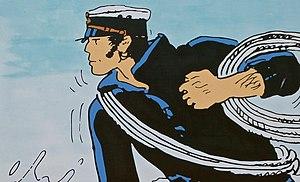
Corto Maltese est une série de bande dessinée d'aventures, nommée d'après le personnage Corto Maltese, un marin aventurier. Elle a été créée par le dessinateur et scénariste italien Hugo Pratt en 1967. Cette série fait partie des bandes dessinées européennes les plus célèbres du XXᵉ siècle. Elle a été traduite en de nombreuses langues et adaptée en plusieurs films d'animation.
Corto Maltese est un personnage de bande dessinée créé par Hugo Pratt. C'est un marin et aventurier qui a donné son nom à la série de bande dessinée Corto Maltese. Vingt ans après la disparition d'Hugo Pratt, il a été repris par deux auteurs de bande dessinée espagnols, Juan Diaz Canales et Rubén Pellejero.